Derek White (racing driver)

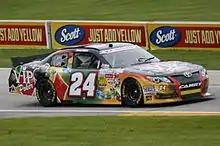
White's No. 24 at Road America in 2013

White spent 30 years drag racing in Canada, before deciding to switch to stock car racing in 2009. That year, he ran five races in the NASCAR Canadian Tire Series, with a best finish of 11th in his series debut at Autodrome Saint-Eustache. The following year, he ran eleven of thirteen races, recording a top ten at the season-opener at Delaware Speedway. At the end of the year, he was named Rookie of the Year.